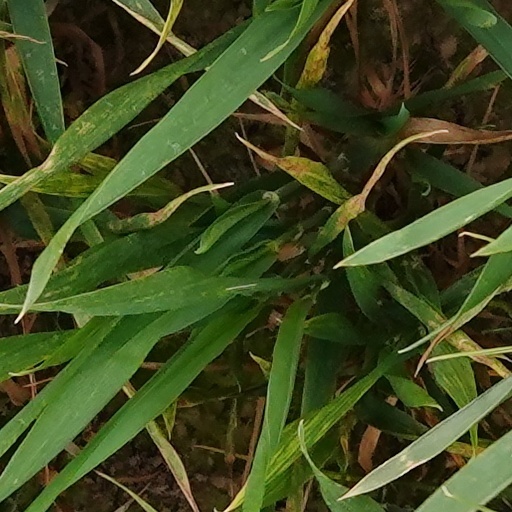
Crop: wheat